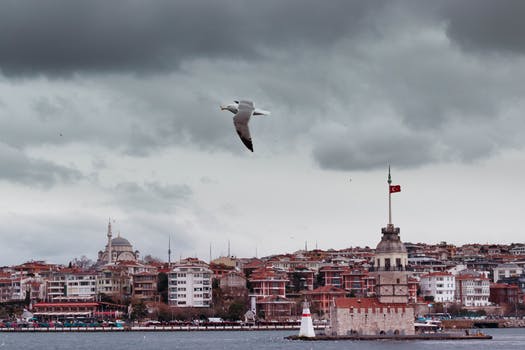
Label: No Watermark